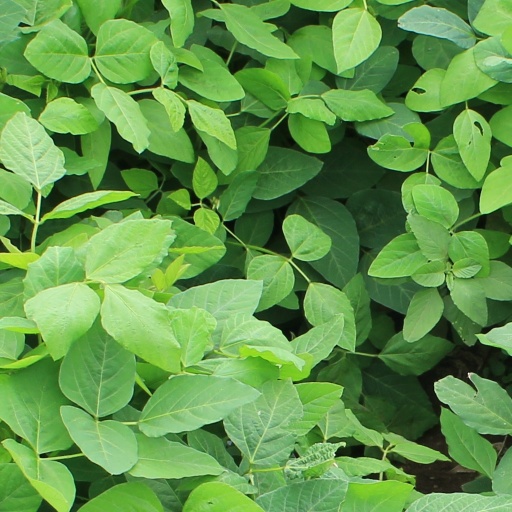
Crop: soybean